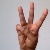
The image shows a hand gesture representing the letter 'W' in Indian Sign Language.